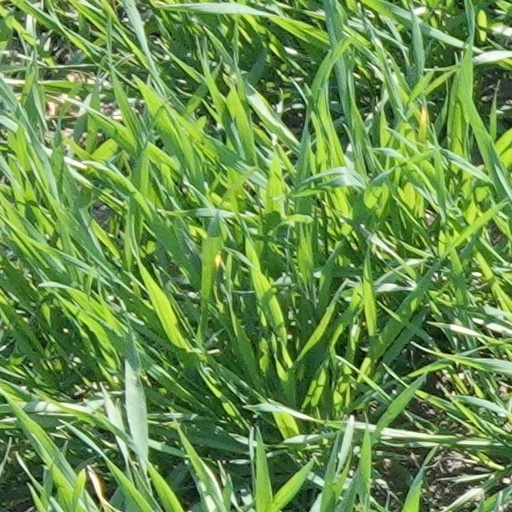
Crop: wheat